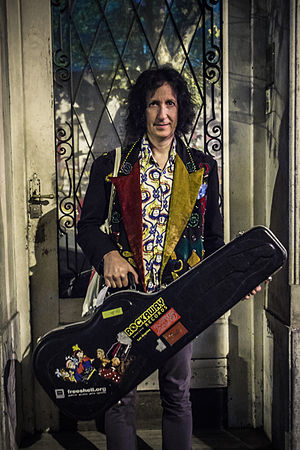
Gordon Raphael
Gordon Raphael er en musikproducer og musiker fra Seattle, Washington og New York, som i øjeblikket arbejder i San Antonio, Texas.